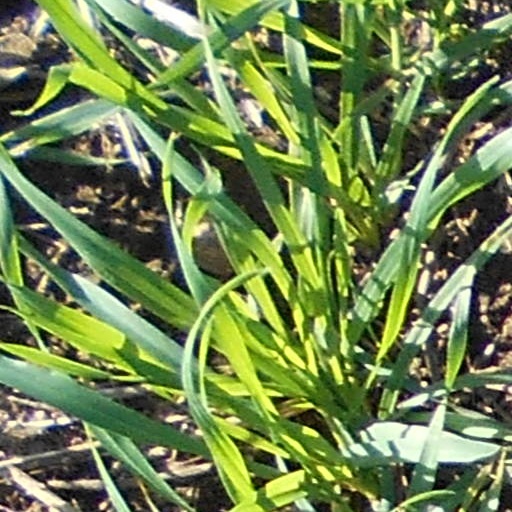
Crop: wheat